Tallahassee meridian

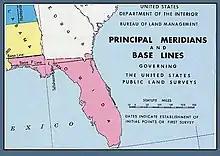
U.S. Bureau of Land Management map showing the principal meridian in Florida

The Tallahassee meridian, in longitude 84° 16′ 37.59″ west from the prime meridian at Greenwich, runs north and south from the initial point on the base line at Tallahassee, in latitude 30° 26′ 04.12″ north, and as a principal meridian governs the surveys in Florida and Alabama as part of the Public Land Survey System.